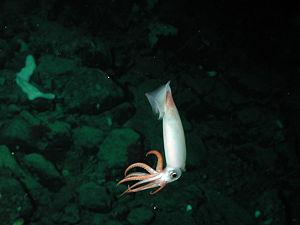
Les calmars, aussi appelés calamars, ou teuthides constituent un groupe morphologique, apparu au début du Jurassique, de céphalopodes décapodes marins regroupant près de 300 espèces. La plupart des espèces n'ont pas de nom vernaculaire spécifique et sont donc désignées en français sous le nom générique de « calmar ». Il en est de même pour le terme encornet, autre nom vernaculaire plus particulièrement utilisé lorsque ces animaux sont considérés en tant que comestibles ou appâts de pêche. L'ordre des Teuthida, qui regroupait tous les calmars, est désormais considéré comme obsolète parce que paraphylétique. Il est maintenant séparé en Myopsida et Oegopsida.
Gonatus est un genre de calmars de la famille des gonatidés. Il comprend 12 espèces.
Le calmar-agate ou calmar aux yeux noirs est une espèce de calmar de la famille des gonatidés.